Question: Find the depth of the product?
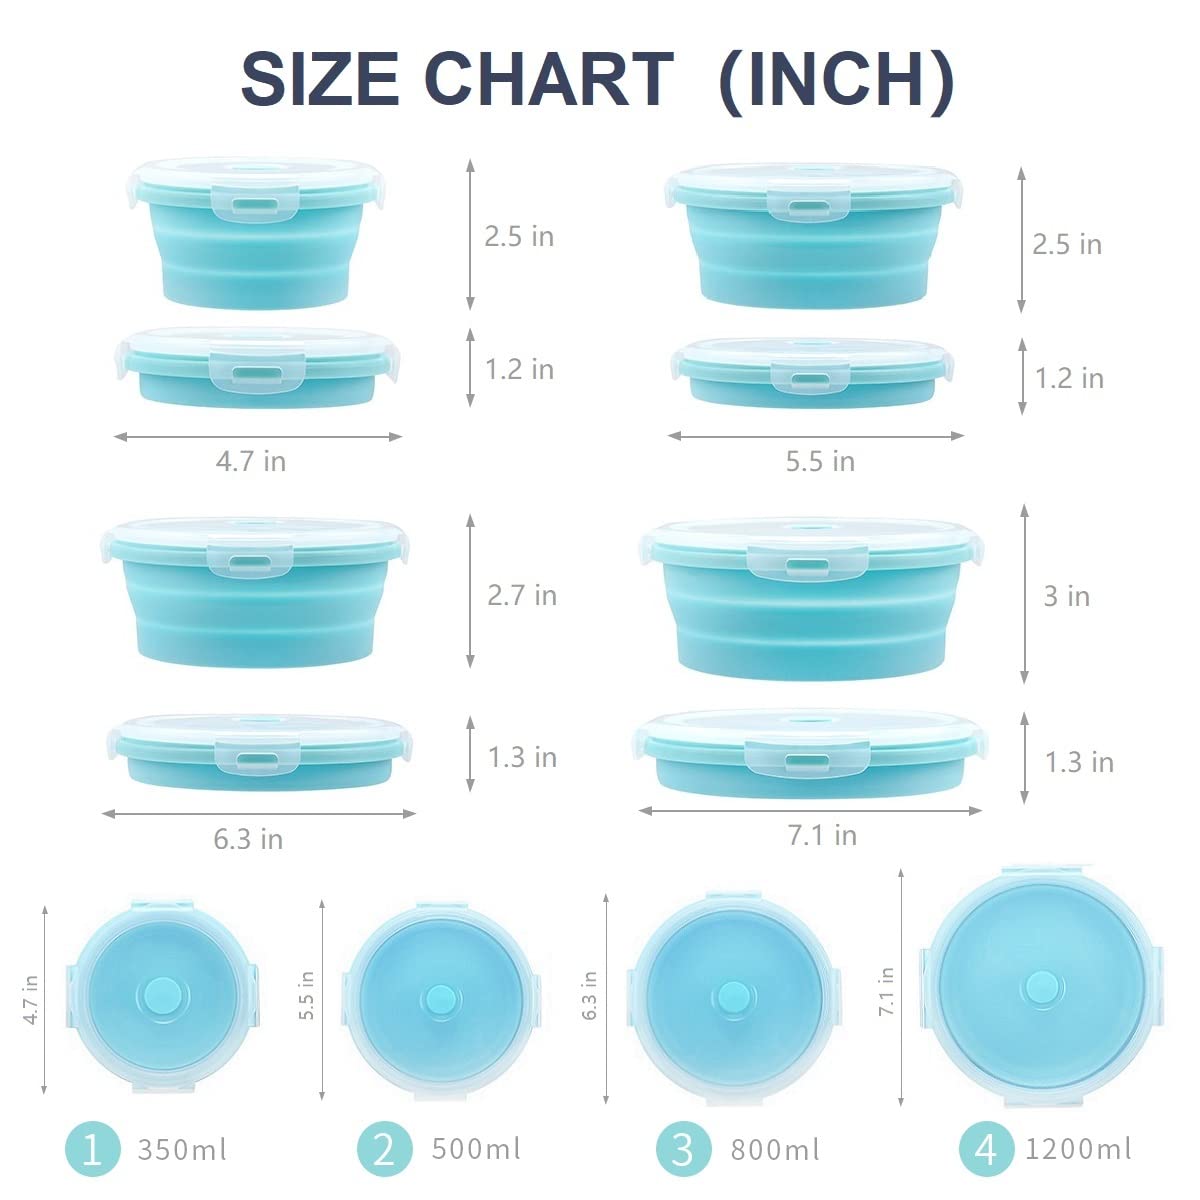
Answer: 6.3 inch